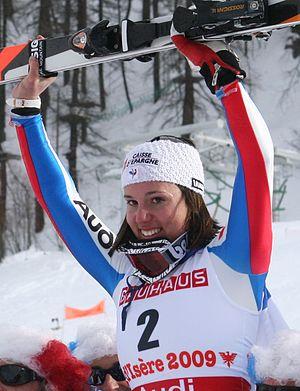
La skieuse française Marie Marchand-Arvier pendant les championnats du monde de ski alpin de Val D'Isère, février 2009
Marie Jay Marchand-Arvier, née le 8 avril 1985 à Laxou en Meurthe-et-Moselle, est une skieuse alpine française spécialiste des épreuves de vitesse, dont la carrière sportive internationale s'étend de 2002 à 2015. Elle compte cinq podiums dans les épreuves de Coupe du monde et une médaille d'argent aux Championnats du monde, remportée le 3 février 2009 à Val d'Isère en super G.